Women in Palestine

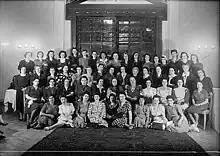
Arab Women's Association, Jerusalem,, 1929

Following the Six-Day War in 1967, Israel gained control of the West Bank and the Gaza Strip. During this occupation of once-Palestinian land, Israel implemented structural changes that changed the socio-economic lives of the population, resulting in Palestine’s economy depending heavily on Israel’s economy. The women of Palestine now faced a triple form of oppression through class, gender, and nationality. Amid escalating tensions, women like Leila Khaled became involved in the Palestinian Resistance Movement (PRM), participating in military and political activities. The PRM still implemented a strict division of labor between men and women and between the young and old. Women were sometimes assigned to duties such as providing food and uniforms for soldiers, although younger members were sent to camps to be trained in armed struggle while older women filled administrative roles. Elsewhere, another movement emerged, one different from the strategies of previous organizations, one that sought to effectively mobilize those from universities, villages, and refugee camps. Announced in 1978 on International Women’s Day, the Women's Work Committee came to represent an association willing to develop a strategy to combine national liberation and women's liberation. The founders of the committee were disappointed in the actions of previous charitable societies as they had failed to educate the general population; to rectify this issue, they launched programs promoting literacy, health education, as well as classes teaching embroidery. Further aiding those of a working-class background, they started daycare centers to allow them to continue working as their children were being cared for.